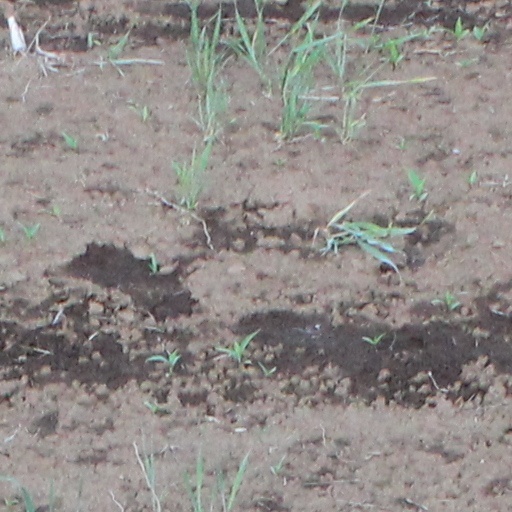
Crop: wheat